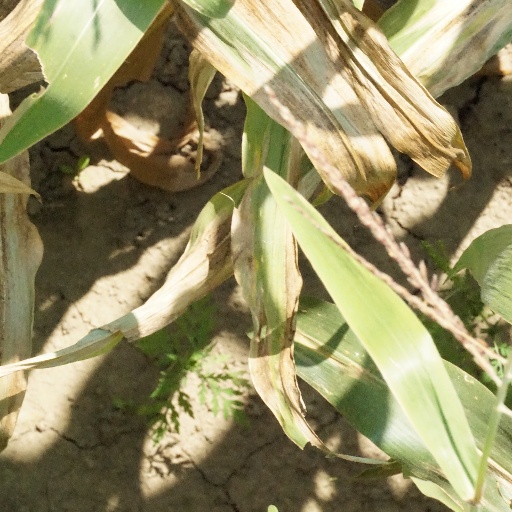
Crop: maize; corn